Mary Mapes Dodge

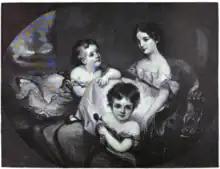
"The Sisters", engraved by Timothy Cole, from the portrait-painting by William Page. Mapes, age four, is holding a doll.

Mary Elizabeth Mapes was born January 26, 1831, in New York City. Her parents were James Jay Mapes, the distinguished promoter of scientific farming in the United States, and Sophia Furman (or Ferrman). Her siblings included Charles V. Mapes, Sophia Mapes (Tolles, the artist), and Catherine T. (Bonnell).